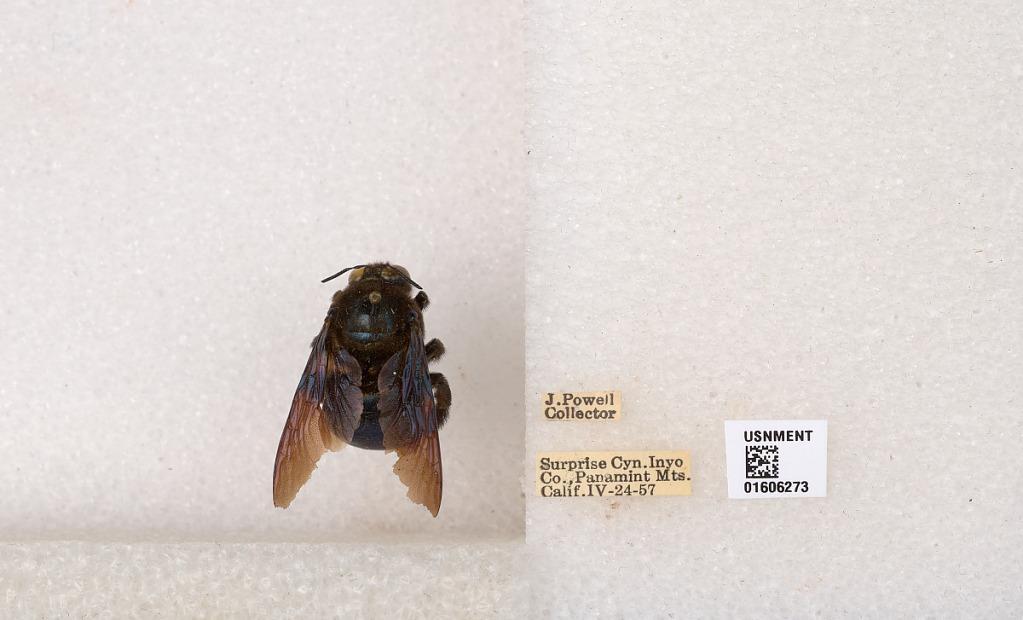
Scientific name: Xylocopa (Xylocopoides) californica arizonensis Cresson
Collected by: J. Powell
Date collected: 1957-4-24
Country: United States
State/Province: California
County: Inyo
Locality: Surprise Canyon, Panamint Mountains
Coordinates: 36.1005, -117.201